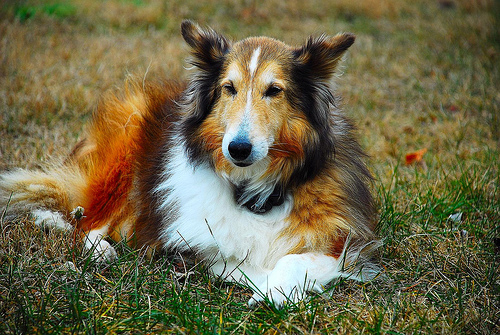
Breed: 274-n000110-Shetland_sheepdog